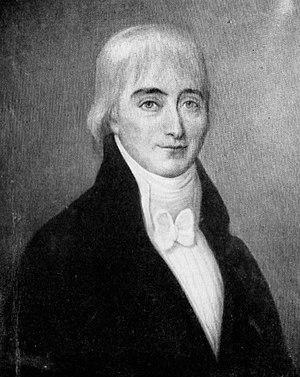
François de Lyrot de La Patouillère (1723-1793)
Saint-Germain-sur-Moine est une ancienne commune française située dans le département de Maine-et-Loire et la région Pays de la Loire, au cœur de la région naturelle et historique des Mauges. Ses habitants sont les Germinois et les Germinoises.
Liste des maires de Saint-Sébastien-sur-Loire présente un historique des maires de la commune française de Saint-Sébastien-sur-Loire située dans le département de la Loire-Atlantique et la région des Pays de la Loire.
François Jean Hervé de Lyrot, seigneur de La Patouillère et de La Gibraie, chevalier de Saint-Louis, est un officier militaire royaliste pendant la Guerre de Vendée.